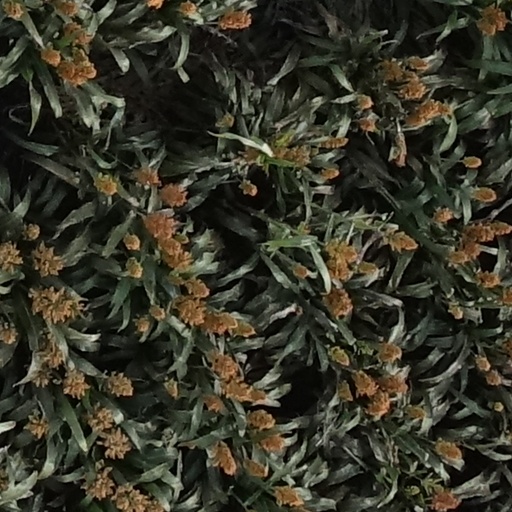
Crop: sorghum